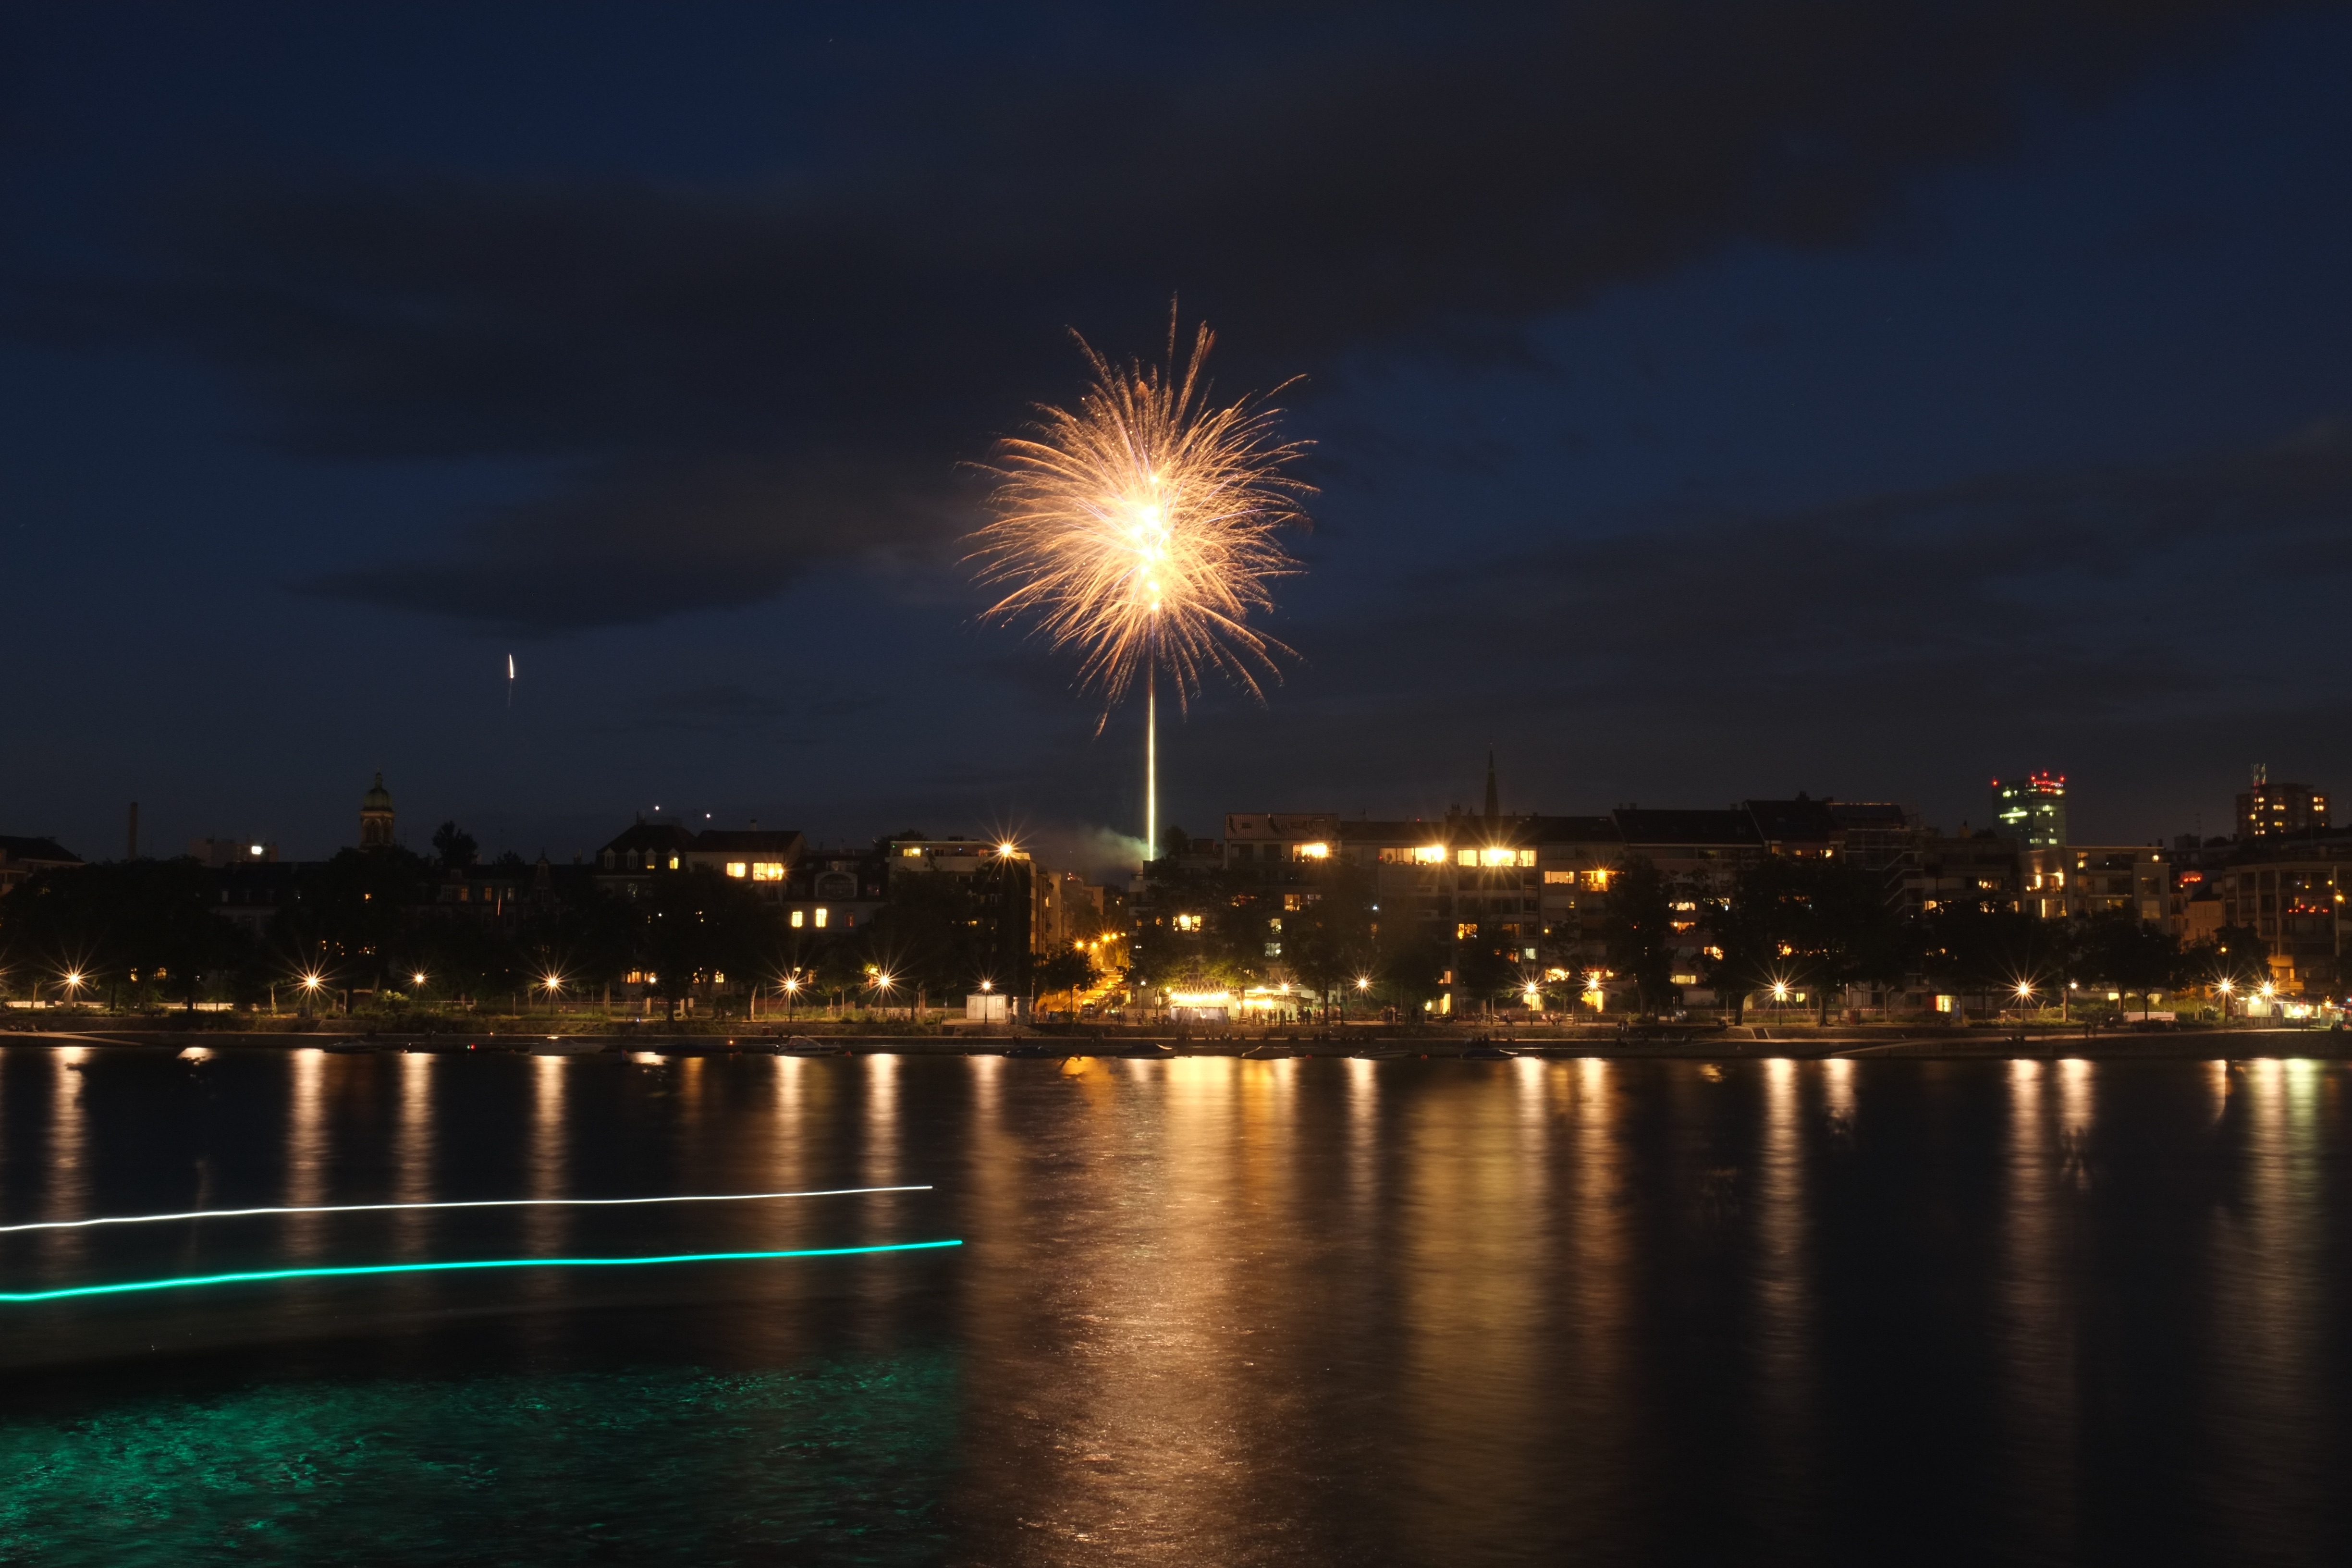
skyline, night, recreation, dusk, evening, reflection, fireworks, outdoor recreation